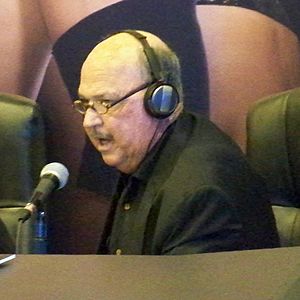
Gene Okerlund
"Eugene ""Mean Gene"" Okerlund var en amerikansk interviewer og kommentator inden for wrestling. Han er bedst kendt for sit arbejde i American Wrestling Association, World Championship Wrestling og World Wrestling Federation. Han blev indsat i WWE Hall of Fame i 2006 af sin gode ven Hulk Hogan. Han er i øjeblikket sikret arbejde hos World Wrestling Entertainment resten af sit liv og laver tv-programmer som fx WWE 24/7 Classics.